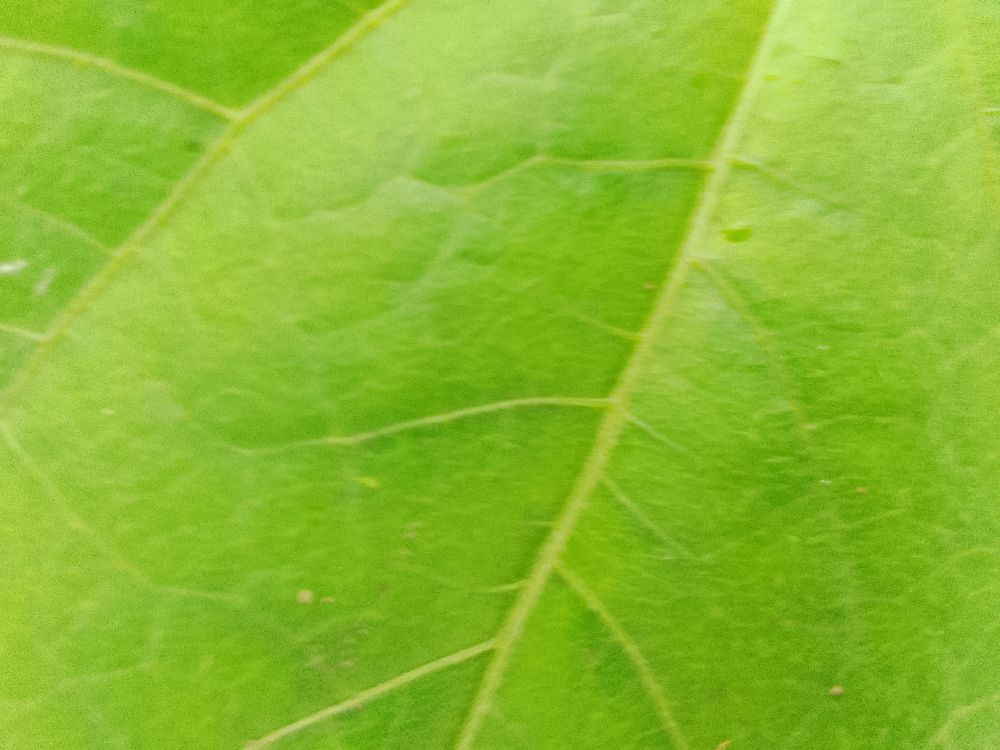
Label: healthy